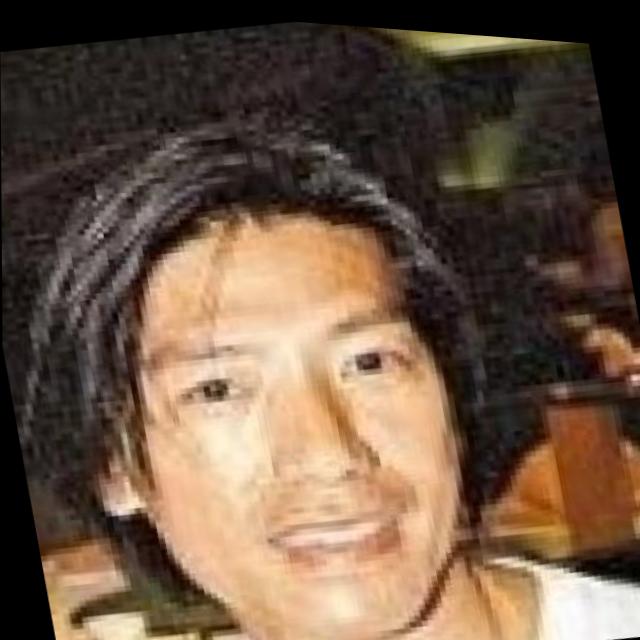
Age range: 45-64